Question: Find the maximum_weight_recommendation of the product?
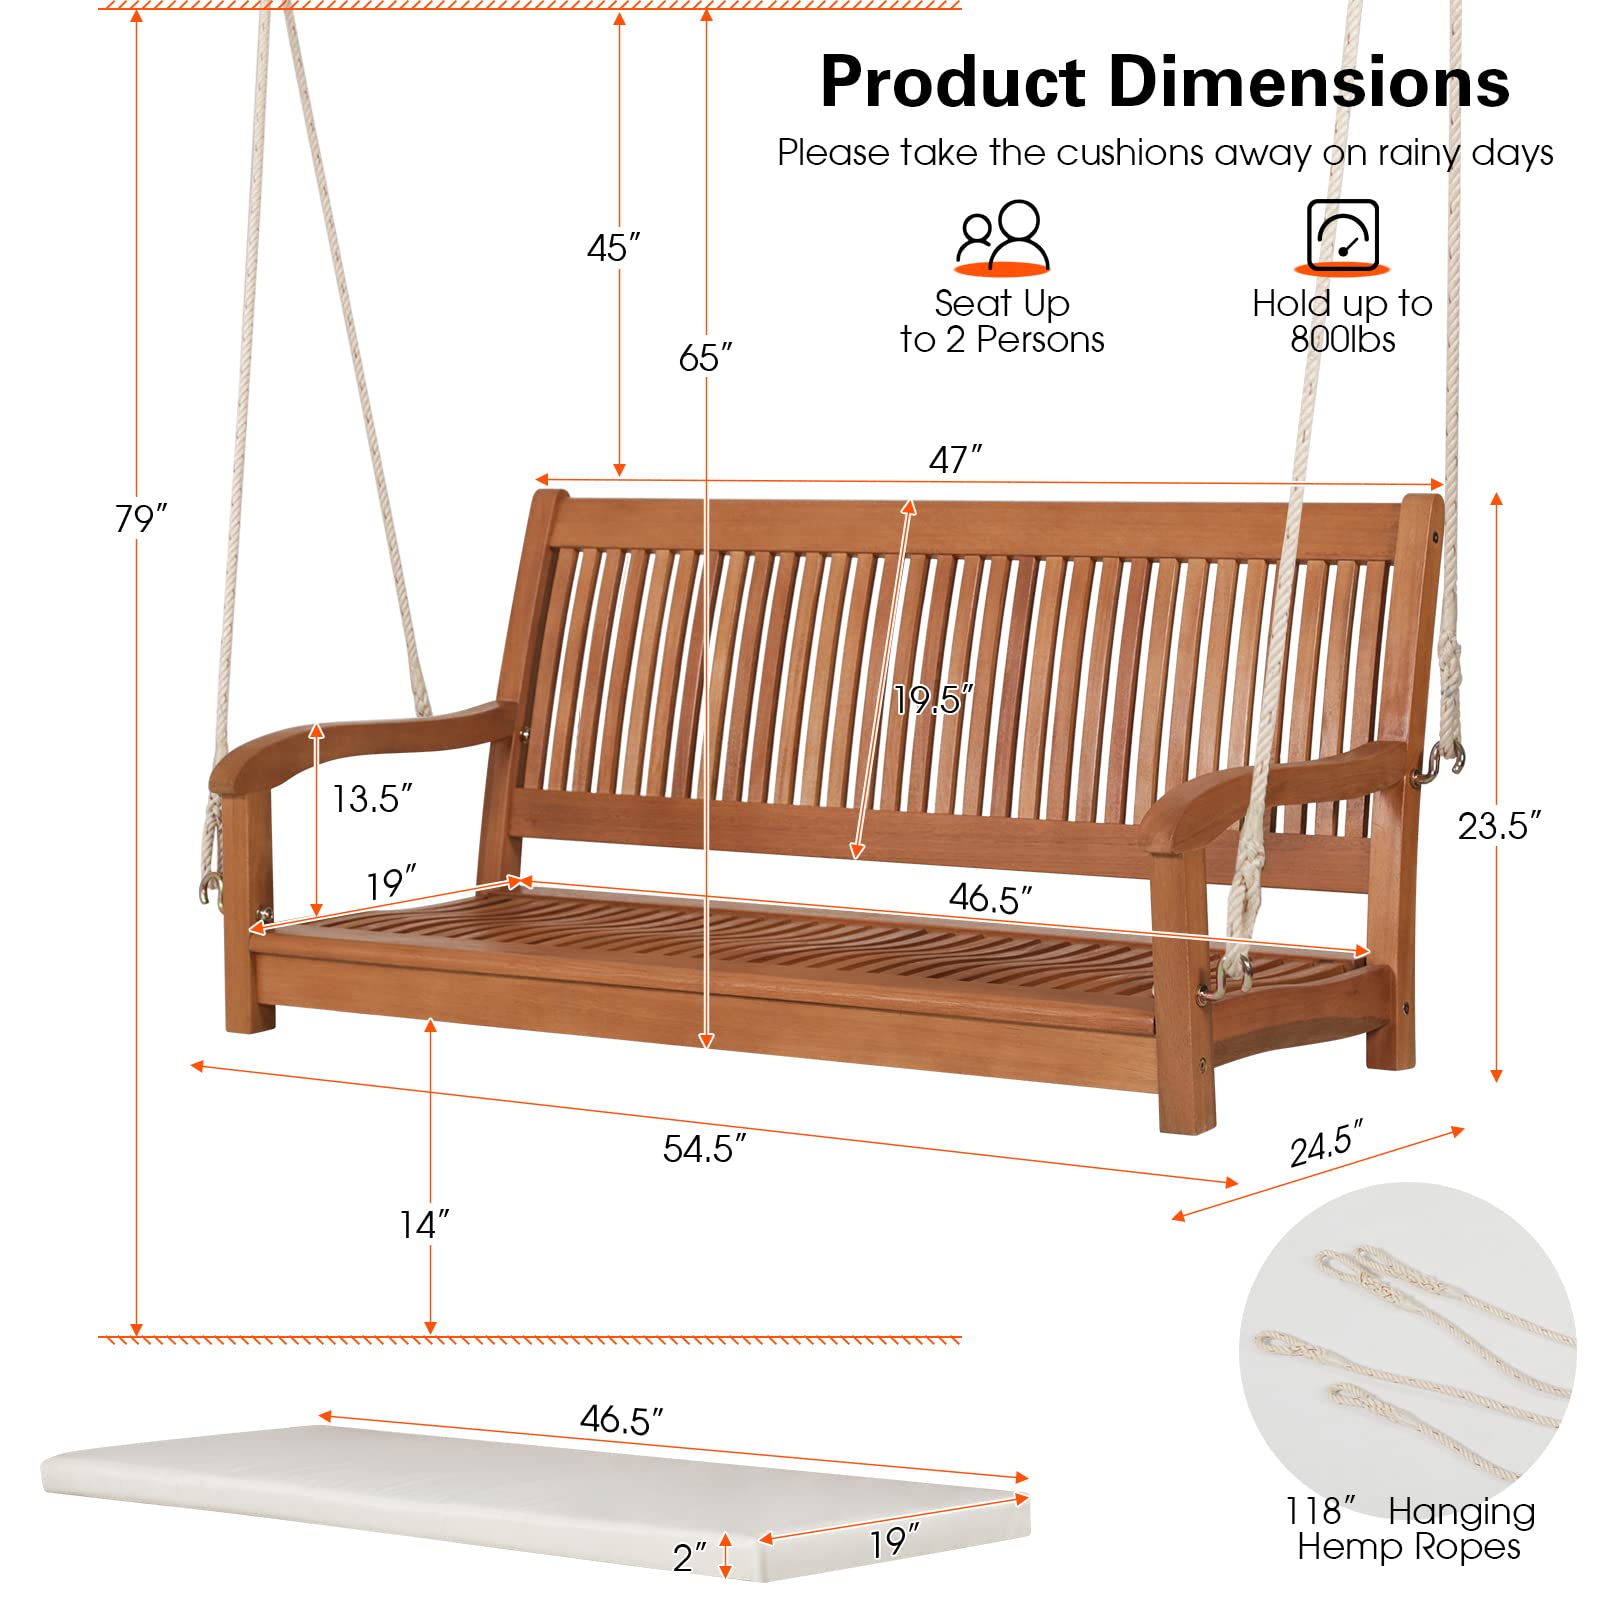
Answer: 800 pound